Fort Crampel Affair

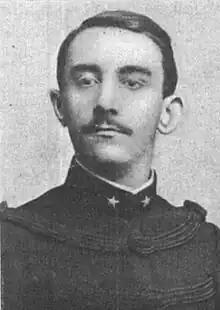
Georges Toqué

The Fort-Crampel Affair or Gaud-Toqué Affair was a legal scandal that erupted in France in 1905 after two colonial officials were accused of arbitrarily executing several native people. This included one execution performed with a cartridge of dynamite at Fort Crampel, in what is now the Central African Republic. For this crime, they were each sentenced to five years in prison.